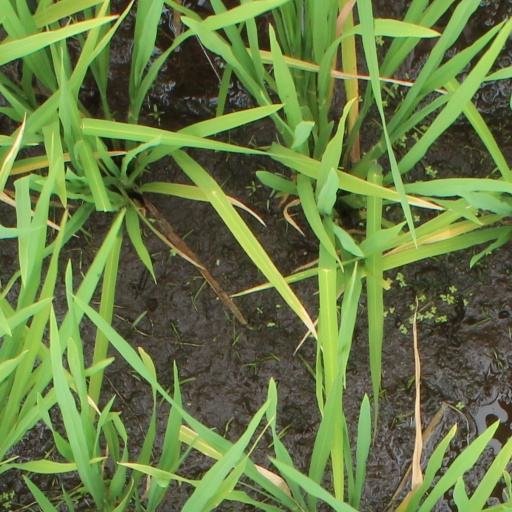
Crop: rice